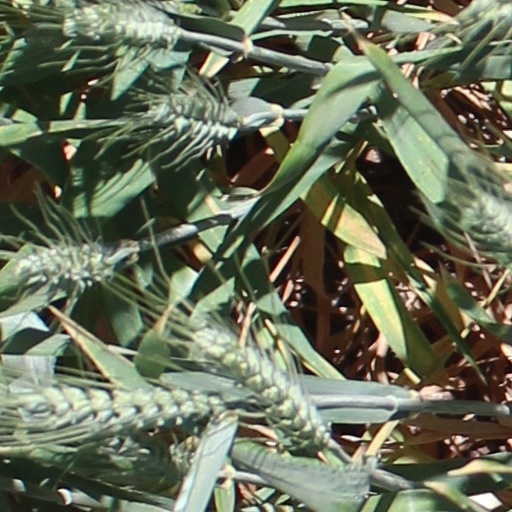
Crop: wheat